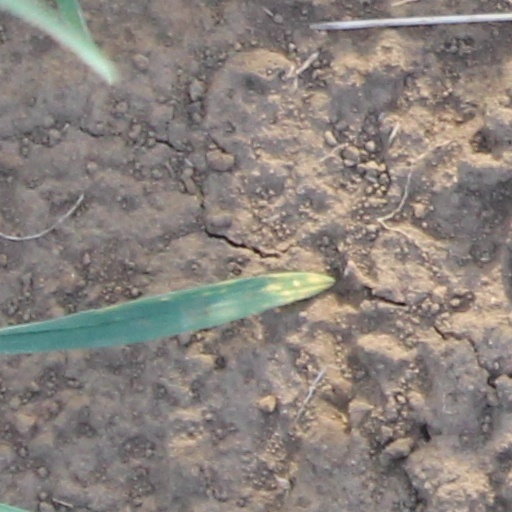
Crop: wheat